Franz Hermann Reinhold von Frank

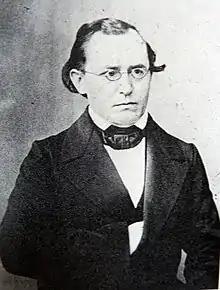

Franz Hermann Reinhold von Frank (May 2, 1827 – February 7, 1894) was a German theologian born in Altenburg. He was an important figure in the "Erlangen School" of the German Neo-Lutheranism movement, and a specialist in theological dogmatics.